St Davids

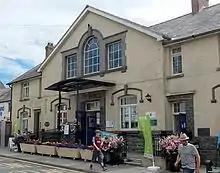
St Davids City Hall

The unique nature of the cathedral and the city was evident as late as the twentieth century. Following the disestablishment of the Church in Wales in 1920, the Cathedral Close was allowed to operate as its own civil parish, separate from that of the adjacent city for the next 50 years.